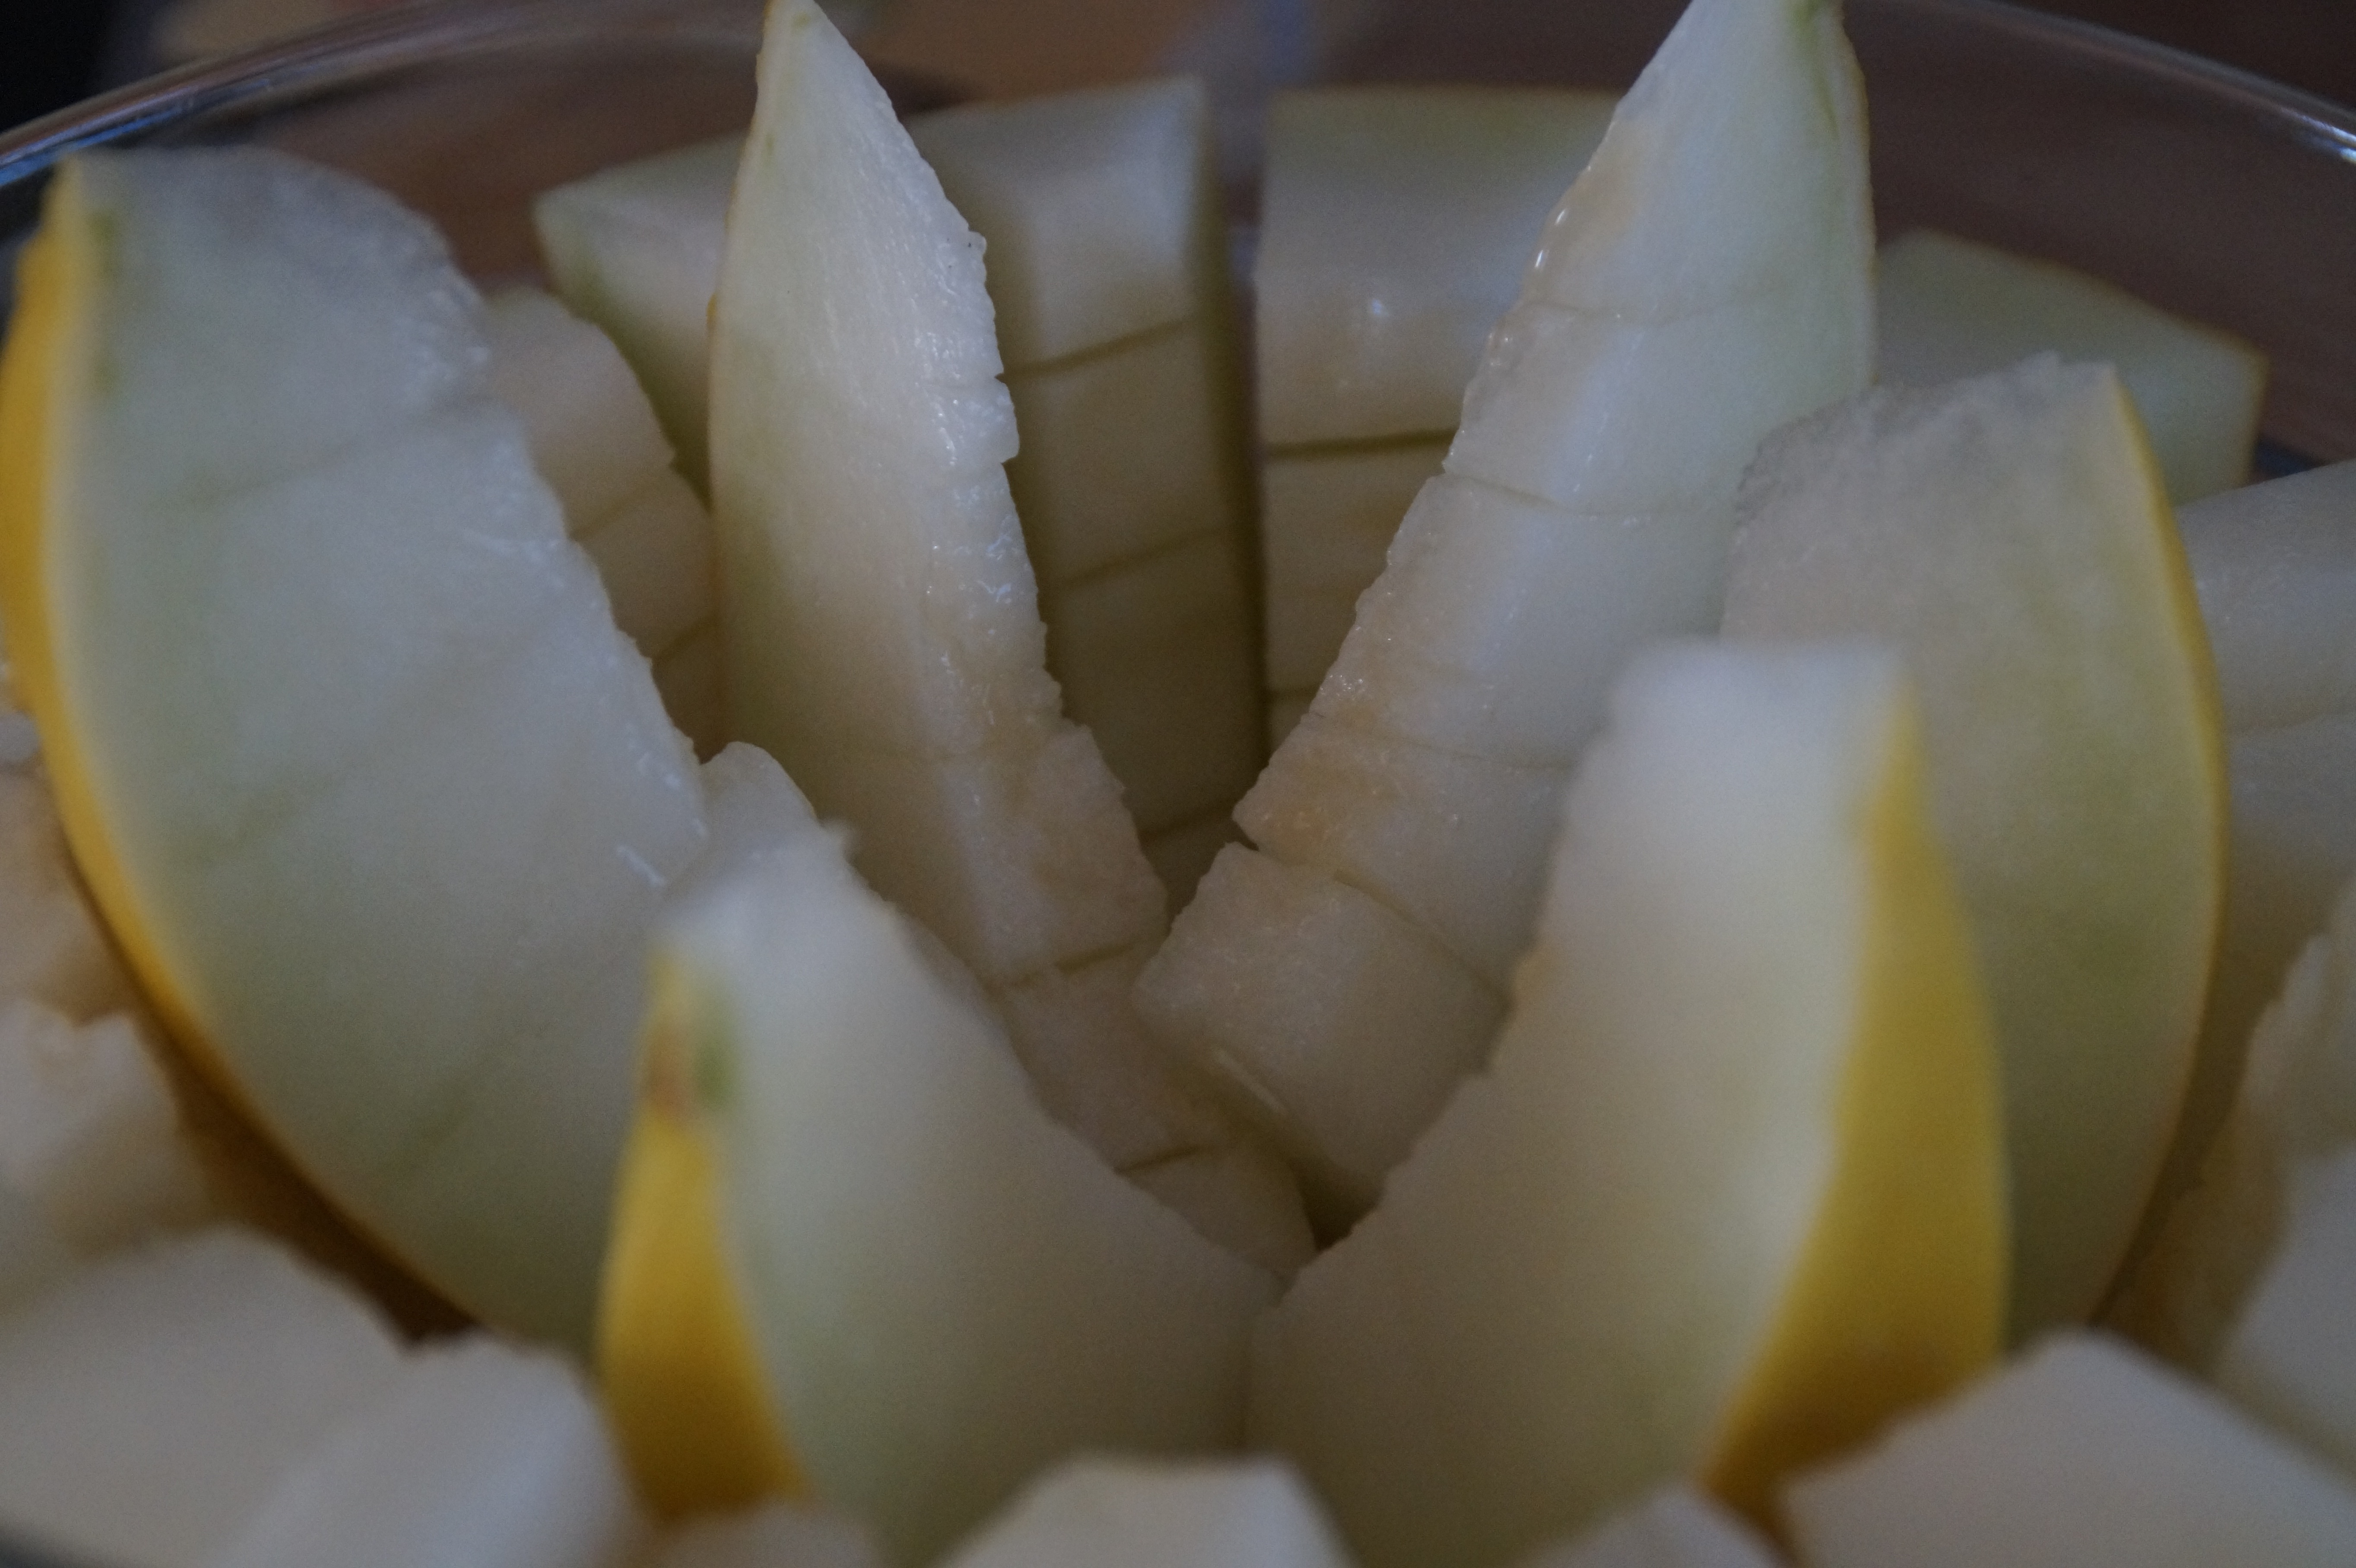
plant, fruit, flower, petal, dish, food, produce, vegetable, yellow, healthy, dessert, eat, delicious, buffet, shell, carve, coconut, arranged, cantaloupe, sliced, melon, flowering plant, land plant